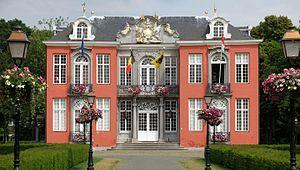
Antwerpen, district Hoboken. Kasteel Sorghvliedt, voorgevel (=westgevel).